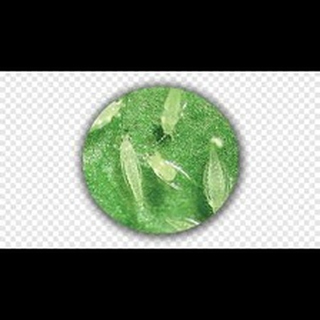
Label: wheat_mite